Yuri Fedotov

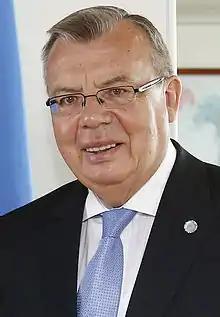
Fedotov in 2014

Yury Viktorovich Fedotov (14 December 1947 – 16 June 2022) was a Russian diplomat. From 2010 to 2019 he served as executive director of the United Nations Office on Drugs and Crime (UNODC) and director-general of the United Nations Office at Vienna (UNOV) with the rank of Under-Secretary-General, after having previously served as the Ambassador of Russia to the United Kingdom.